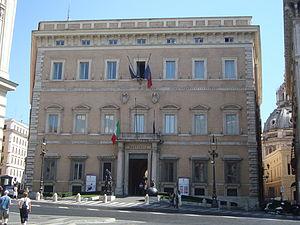
La province de Rome est une ancienne province italienne, appartenant à la région du Latium, avec pour chef-lieu la ville de Rome, capitale italienne. Elle est remplacée par la cité métropolitaine de Rome Capitale depuis le 1ᵉʳ janvier 2015.
La ville métropolitaine de Rome Capitale est une ville métropolitaine italienne, appartenant à la région du Latium, qui regroupe 121 communes. Son chef-lieu est Rome, capitale de la République Italienne. Elle remplace la province de Rome depuis le 1ᵉʳ janvier 2015.